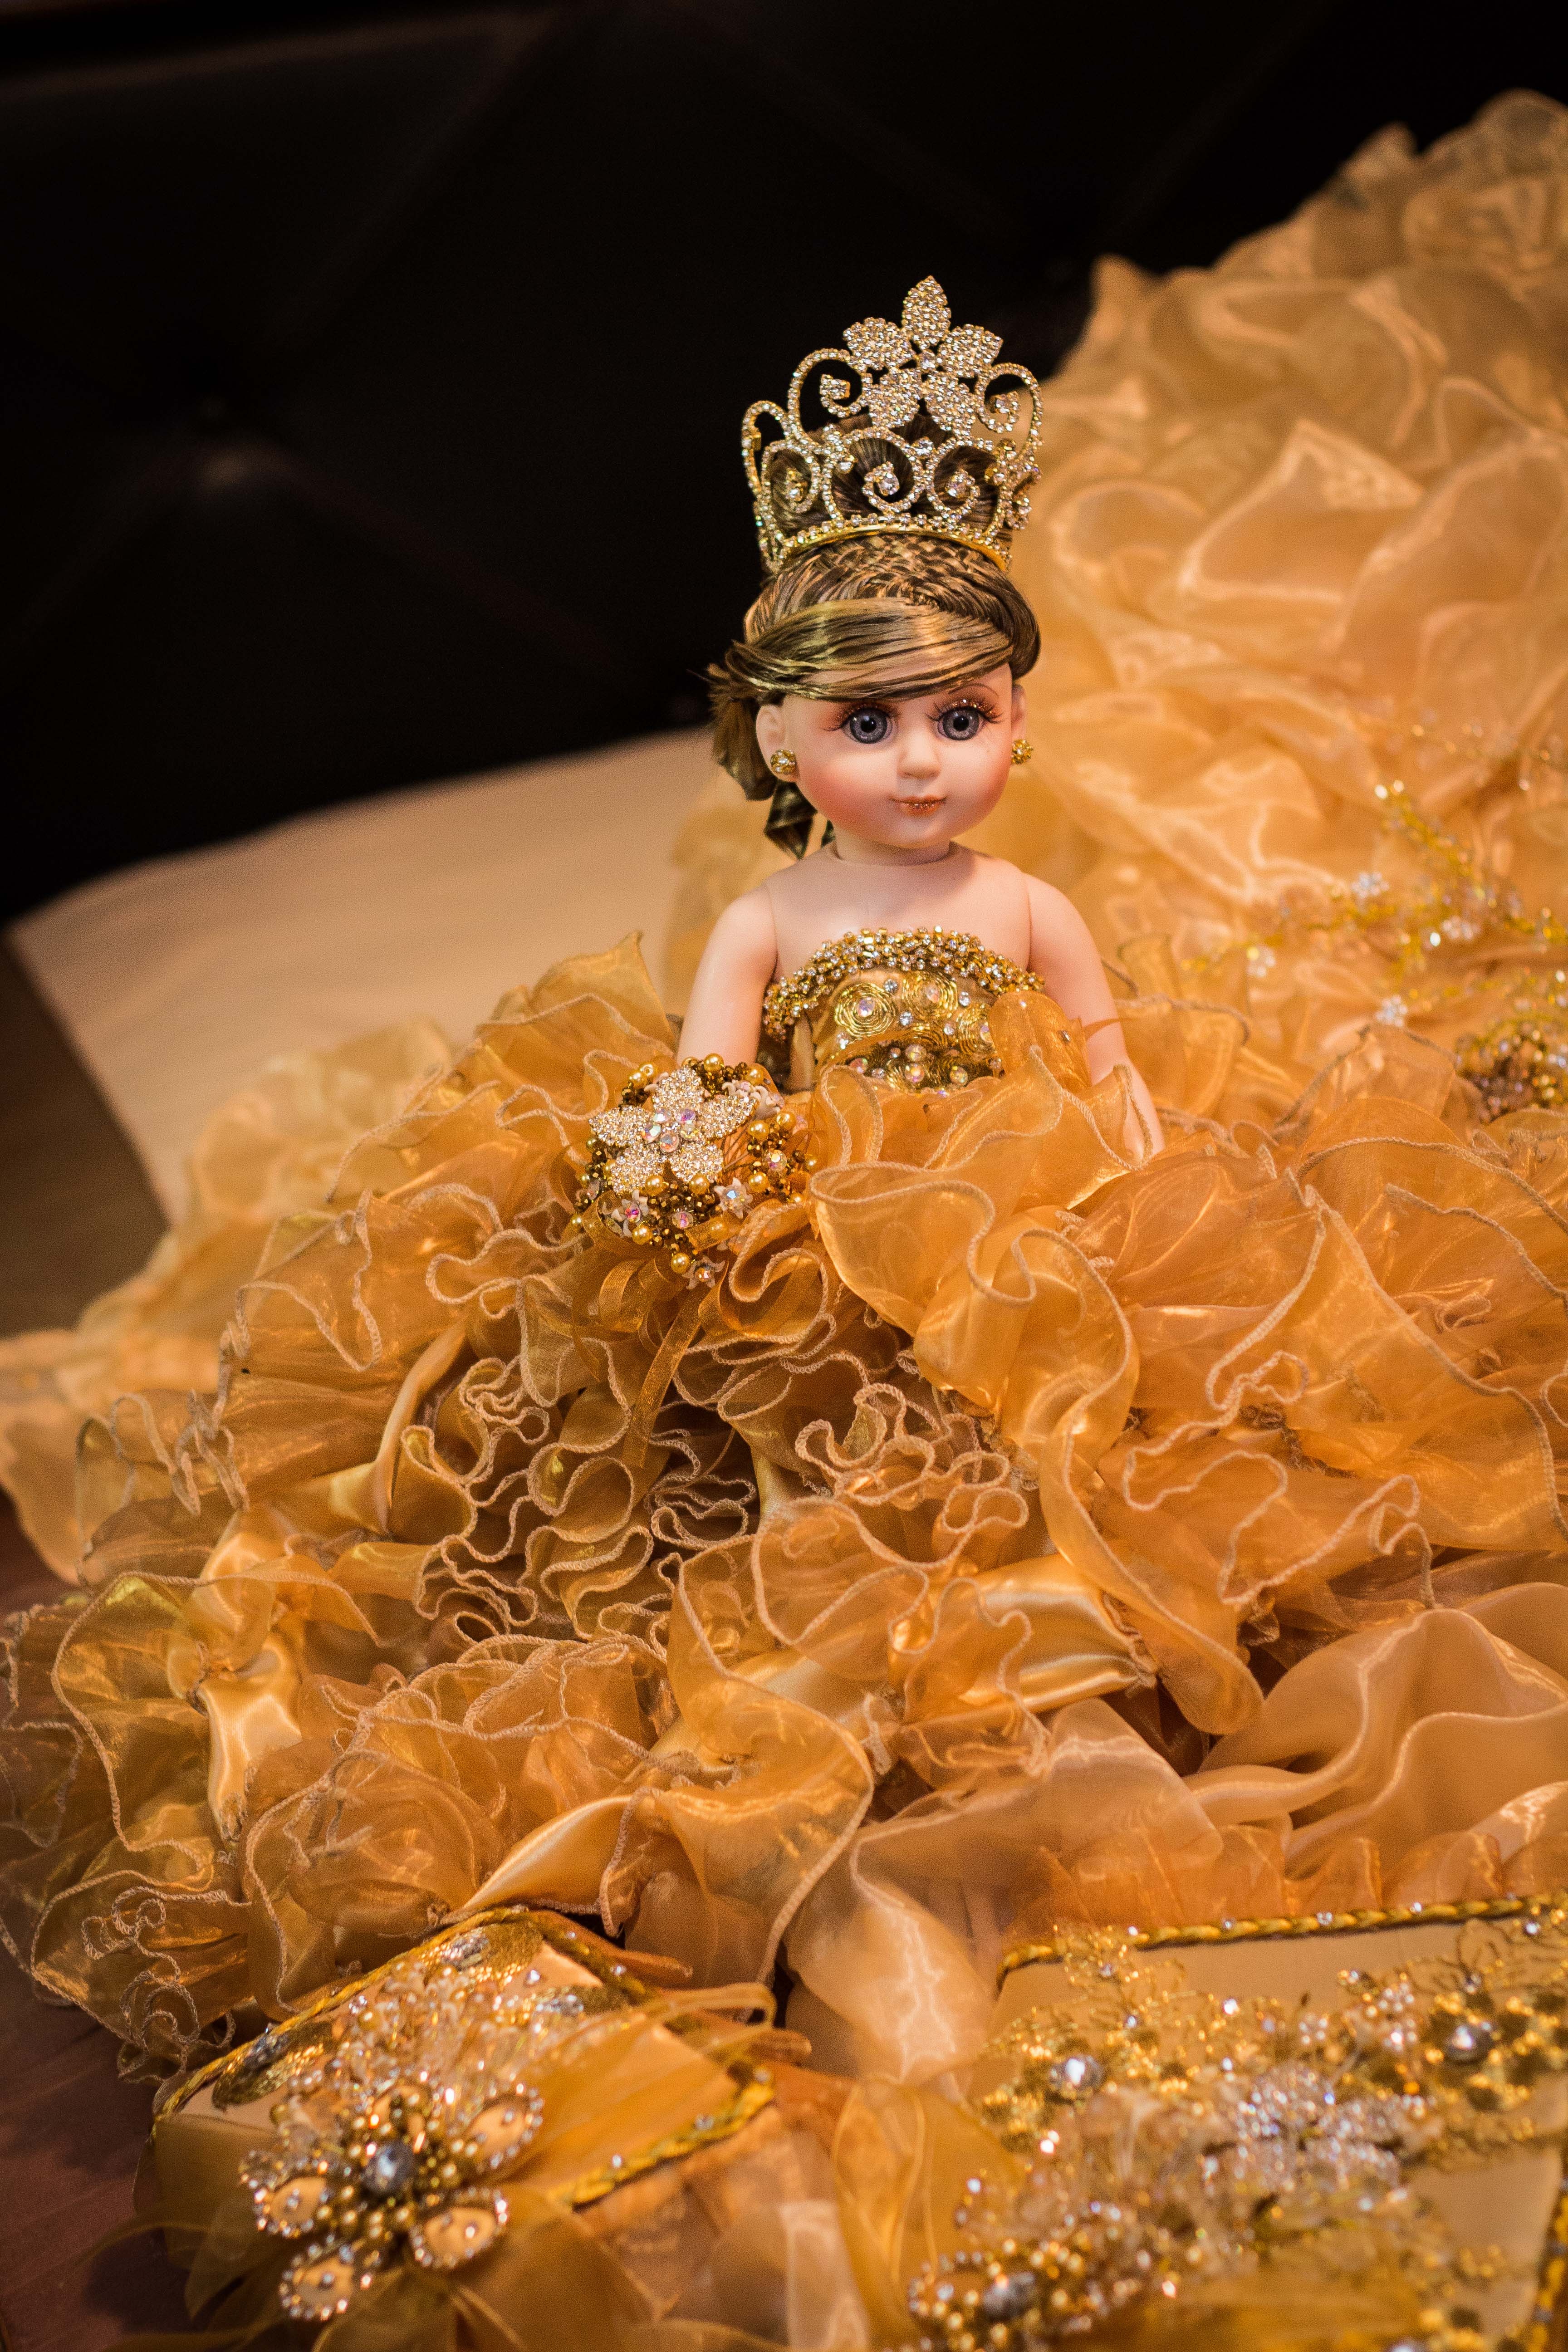
girl, flower, cute, gift, decoration, yellow, bride, crown, doll, ceremony, dress, figure, carving, sweetness